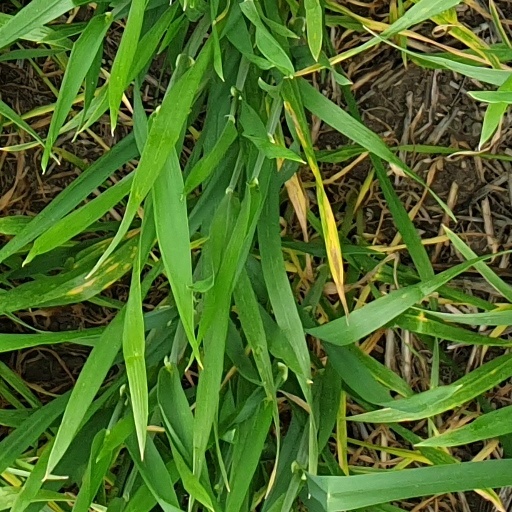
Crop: wheat